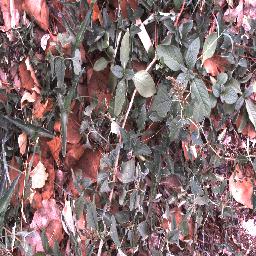
Label: negative